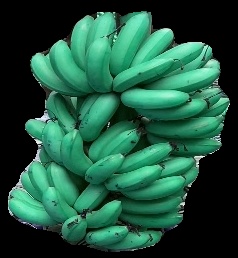
Variety: rasbale
Grade: grade1